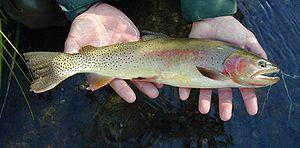
La Truite fardée est un poisson de la famille des Salmonidés.
La forêt nationale de Shoshone est une forêt nationale des États-Unis s'étendant sur près de 10 000 km² dans l'État du Wyoming. Elle est la première forêt des États-Unis protégée par l'État fédéral. À l'origine partie intégrante de la réserve de Yellowstone Timberland, la forêt est délimitée à la suite d'une résolution votée par le Congrès et ratifiée en 1891 par le président Benjamin Harrison. Un total de quatre zones vierges et non exploitables se situe dans la forêt, protégeant ainsi plus de la moitié du territoire du développement humain. La forêt nationale de Shoshone possède une riche biodiversité rarement égalée dans les autres zones protégées ; elle abrite de nombreuses plaines de Artemisia tridentata, des forêts d'épicéas et de sapins et des zones montagneuses s'achevant en pics escarpés.
La truite de Yellowstone ou truite Fardée est une sous-espèce de truite à gorge coupée de la famille des salmonidés de l’ordre des Salmoniformes. La truite fardée est présente dans les cours d’eau en amont des chutes Shoshone Falls sur la rivière Snake River ainsi que dans ses affluents. On en retrouve également dans le lac Yellowstone et dans la rivière Yellowstone et ses affluents.
Pyramid Lake est un lac salé endoérique, d'une superficie d'environ 487 km², dans le grand bassin de la partie nord-ouest du Nevada. Il est situé dans le sud du comté de Washoe à 64 km au nord-est de Reno, le long du versant est des Monts de Virginie. Sa surface est à 1 155 mètres d'altitude.